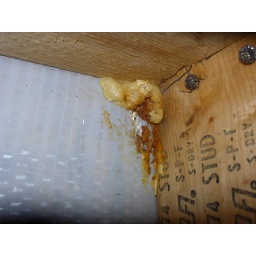
Hole in wall of upstairs bedroom... big enough to put your finger through... so water gets in just fine...